Paul of the Cross

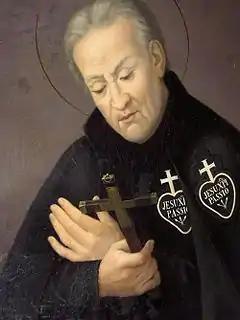
Painting of St Paul of the Cross at his birthplace in Ovada, Italy

Paul of the Cross, CP (born Paolo Francesco Danei; 3 January 1694 – 18 October 1775) was an Italian Catholic mystic, and founder of the Passionists.